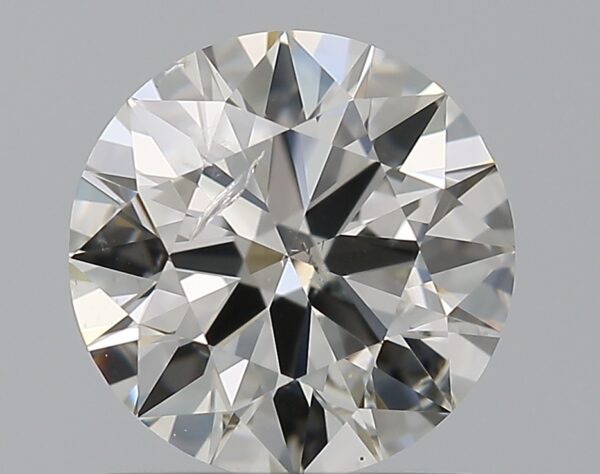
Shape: round
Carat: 1.2
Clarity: SI2
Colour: H
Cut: EX
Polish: EX
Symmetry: EX
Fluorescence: N
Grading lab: HRD
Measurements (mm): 6.78 x 6.82 x 4.17